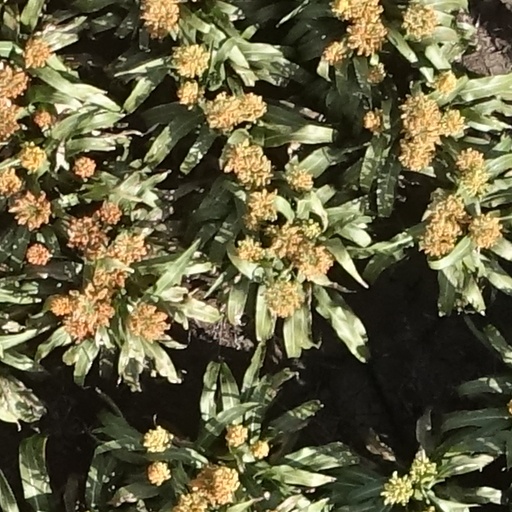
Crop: sorghum